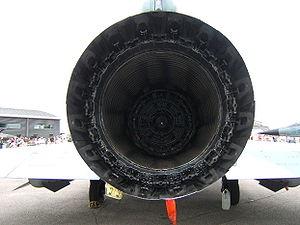
Le Snecma M53 est un turboréacteur double flux simple corps à postcombustion. Conçu par le motoriste français Snecma, il équipe l'avion de combat français Mirage 2000.